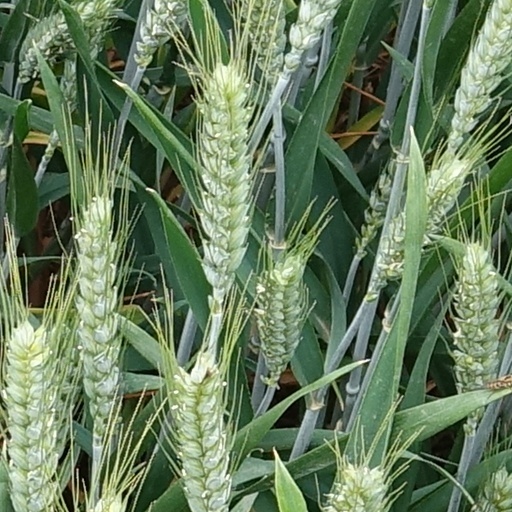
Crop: wheat